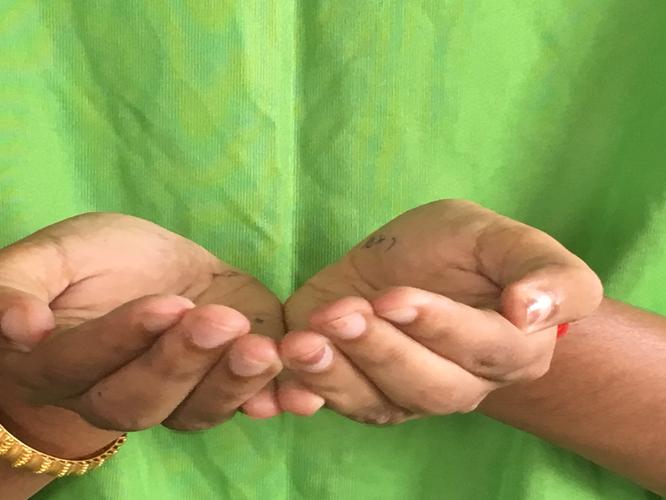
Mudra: Pushpaputa
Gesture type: double_hand